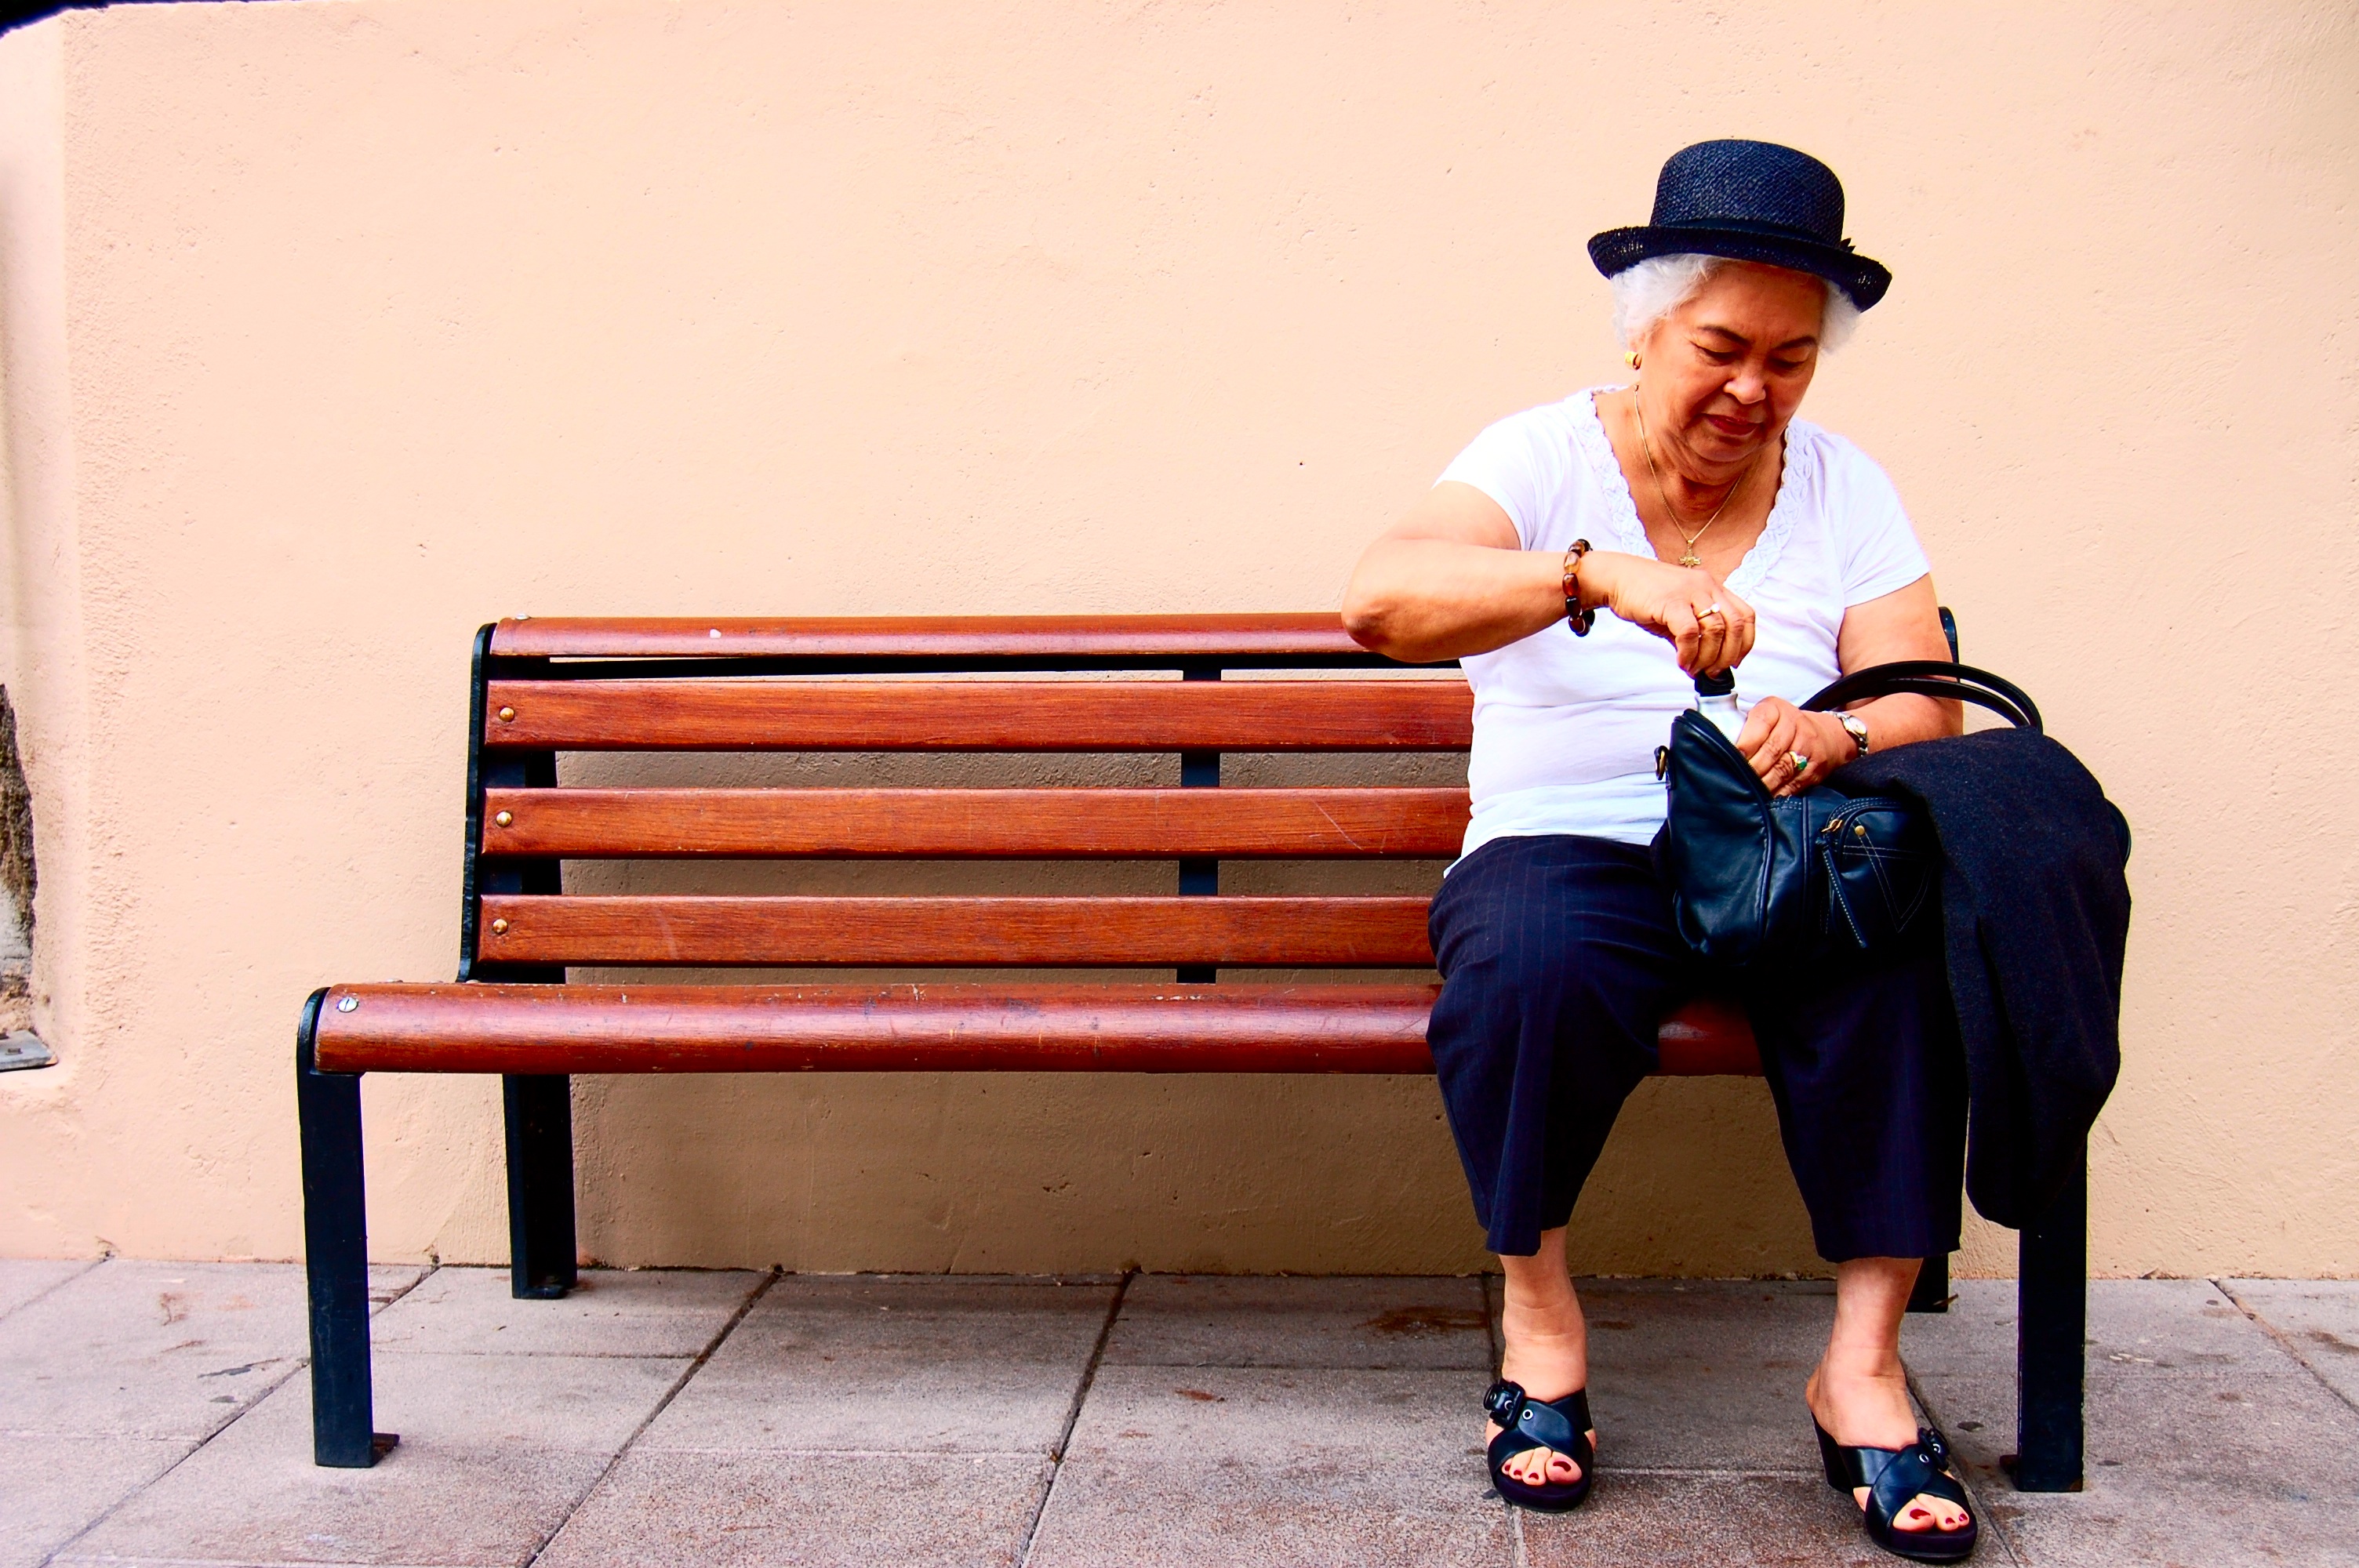
man, male, sitting, furniture, photo shoot, human positions